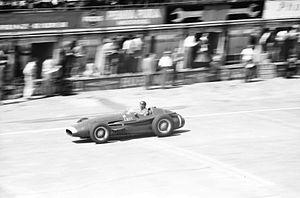
Le Grand Prix d'Allemagne 1957, disputé sur le Nürburgring le 4 août 1957, est la soixante-deuxième épreuve du championnat du monde de Formule 1 courue depuis 1950 et la sixième manche du championnat 1957. La course est également ouverte aux monoplaces de Formule 2, qui bénéficient d'un classement séparé.